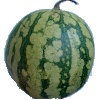
Label: Watermelon 1